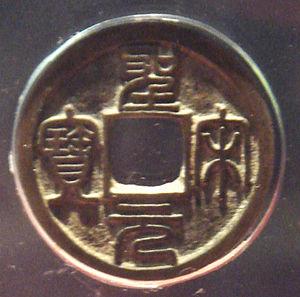
L'histoire de la monnaie au Japon commence avec le premier système monétaire formel qu'est le Kōchōsen, « monnaie impériale », illustré par l'adoption du premier type de pièce officielle du Japon, le wadōkaichin. Elle est frappée pour la première fois en 708 sur ordre de l'impératrice Gemmei, 43ᵉ empereur du Japon. Wadōkaichin est la lecture des quatre caractères gravés sur la pièce et passe pour être composés du nom de l'ère Wadō qui peut alternativement signifier « bonheur », et kaichin qui aurait un rapport avec « monnaie ». Cette monnaie est inspirée par la monnaie Tang appelée kaigentsūhō, émise pour la première fois à Chang'an en 621. Le wadōkaichin possède les mêmes spécifications que la pièce chinoise, avec un diamètre de 2,4 cm et un poids de 3,75 g.
L'économie de la Chine sous la dynastie Song est marquée par une expansion commerciale, une prospérité financière, une ouverture commerciale croissante et une révolution dans la productivité agricole. La croissance des finances privées stimule le développement du marché à l'échelle nationale qui relie les provinces côtières à l'intérieur. L'économie Song donne naissance à une énorme explosion démographique, issue de l'augmentation de la culture agricole au cours des Xᵉ et XIᵉ siècles qui a doublé la population totale de la Chine, qui atteint 100 millions d'individus.